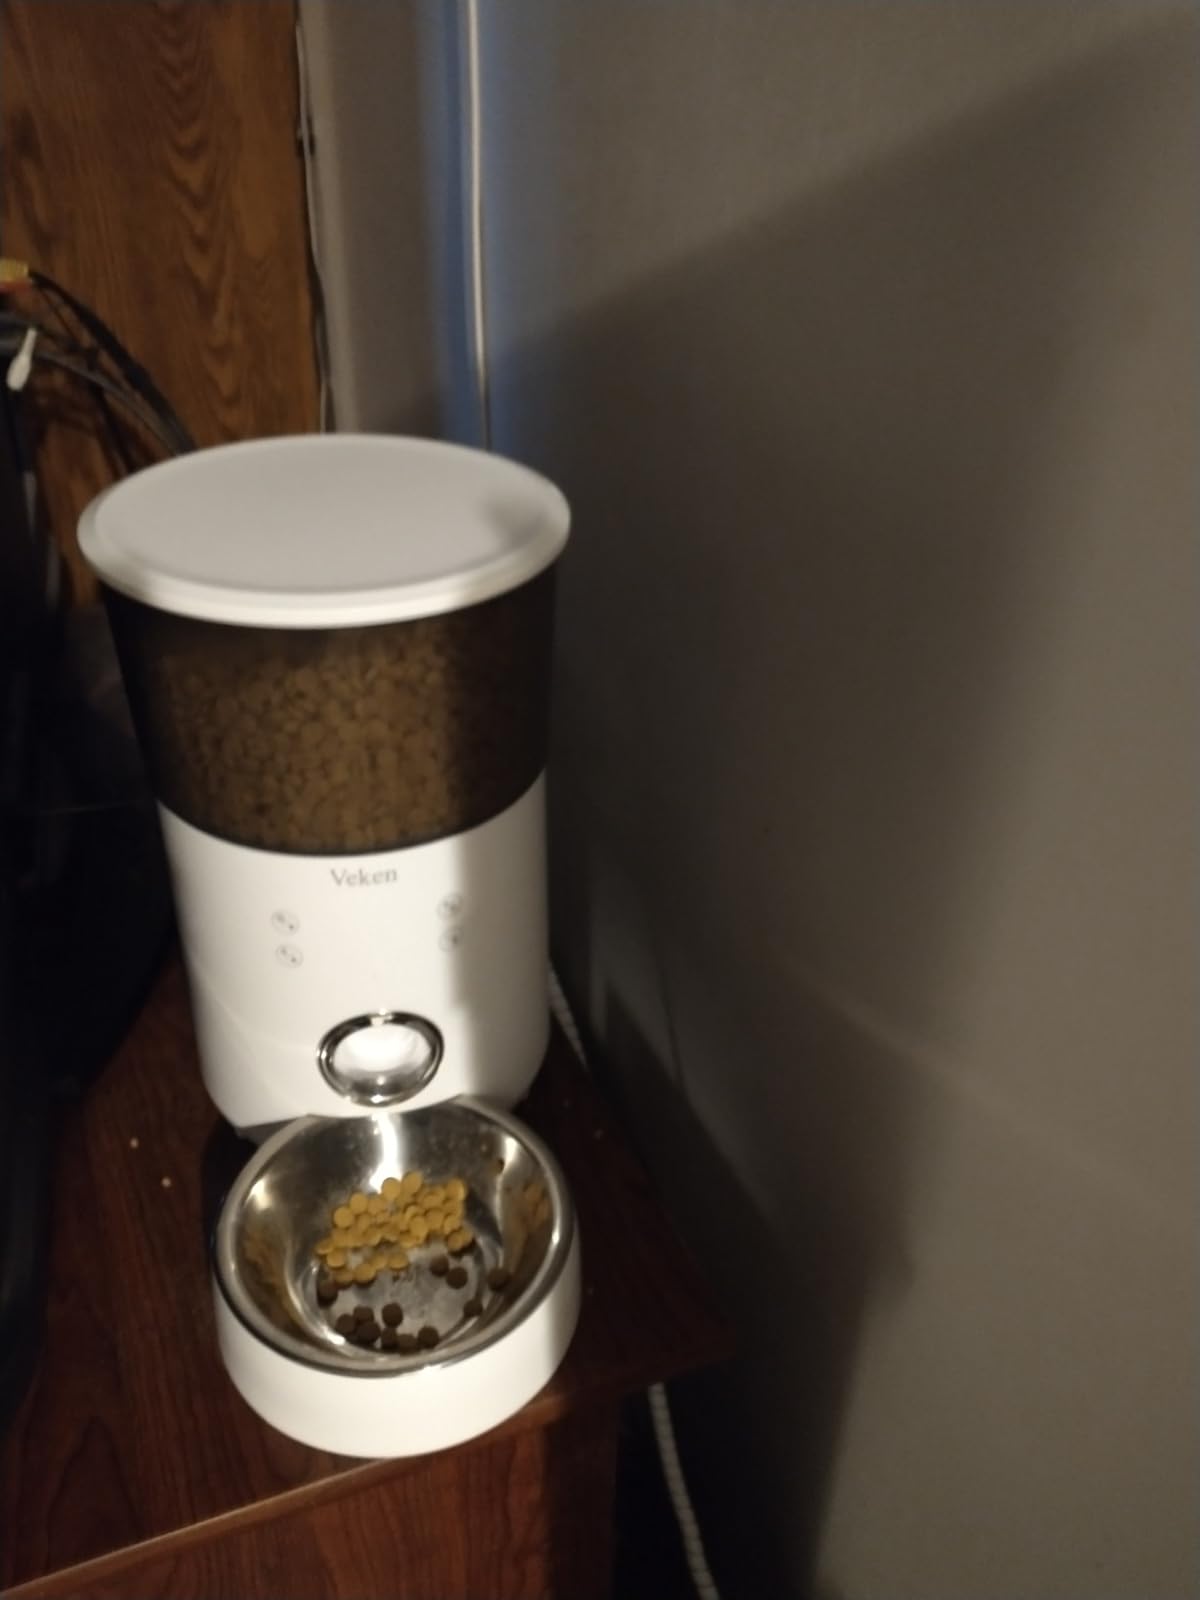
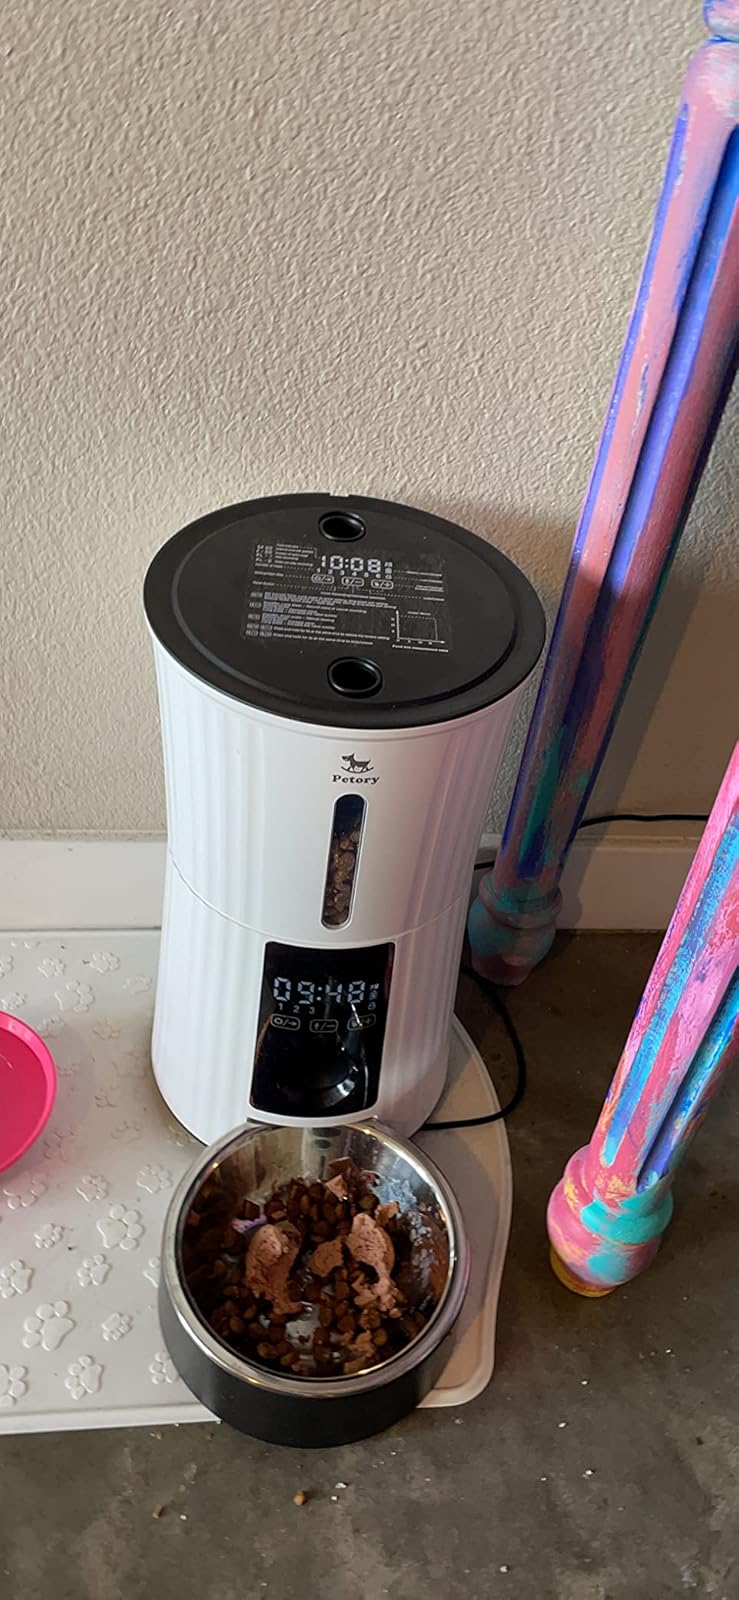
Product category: items_feeder
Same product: no